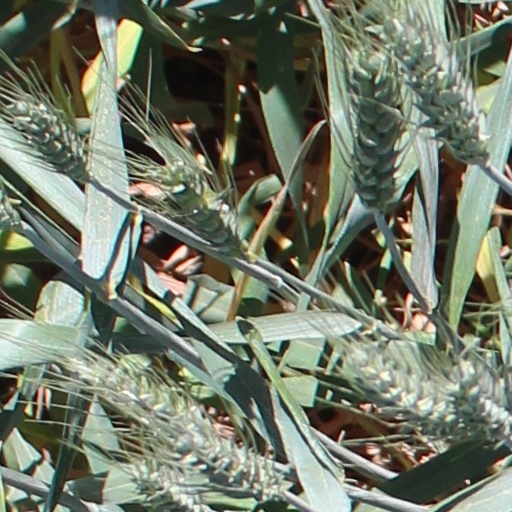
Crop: wheat